Illinois Vietnam Veterans Memorial

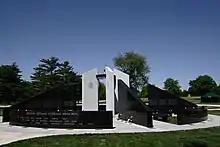

Illinois Vietnam Veterans Memorial honors the 2,970 Illinois residents who are listed as killed or listed as missing in action during the Vietnam War. Dedicated in 1988, the Memorial includes the names of the dead or missing carved in black granite walls that radiate from the central eternal flame. Supporting the flame are five vertical gray granite walls, each representing a branch of the armed services. A vigil and memorial service is held each year on the first full weekend in May and on Memorial Day, as well as the first Saturday in December.